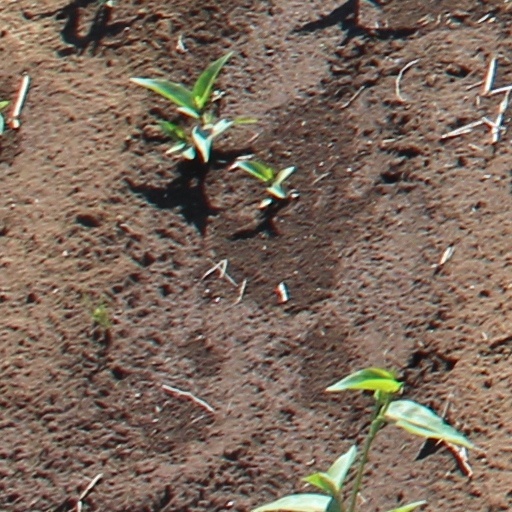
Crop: wheat